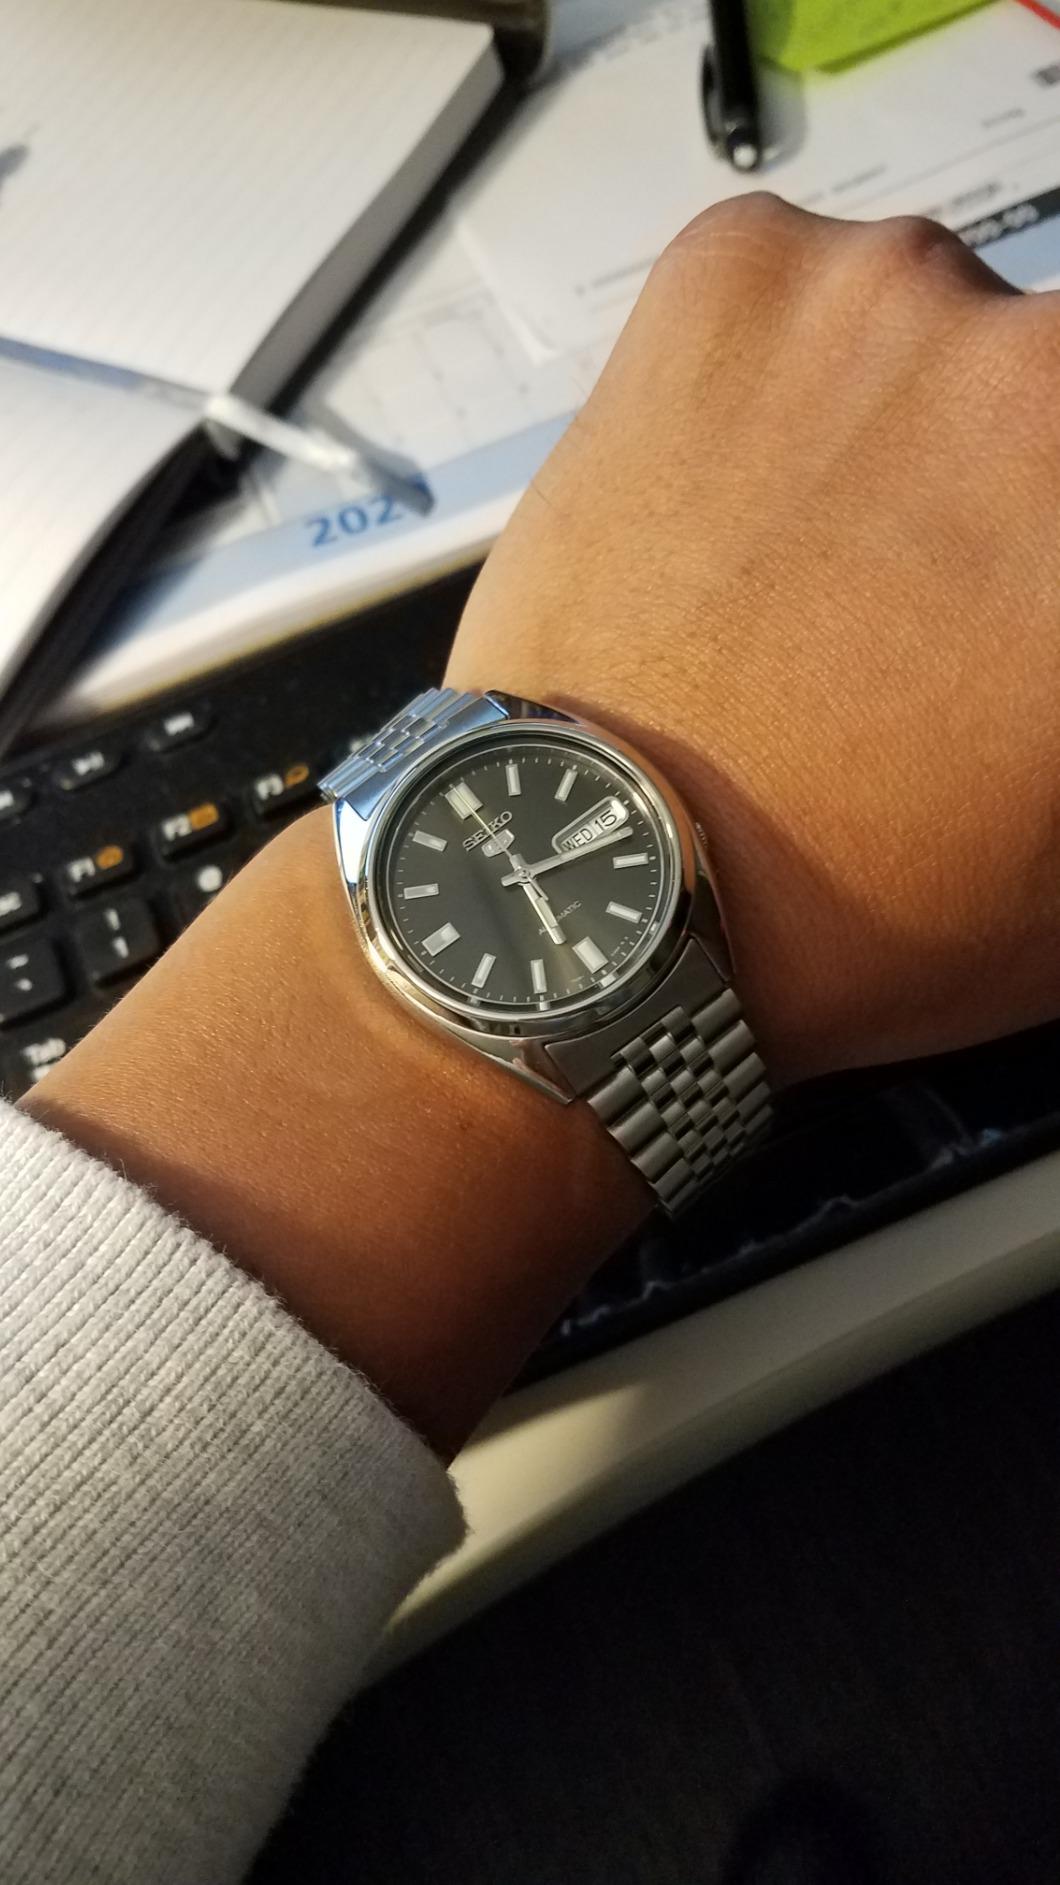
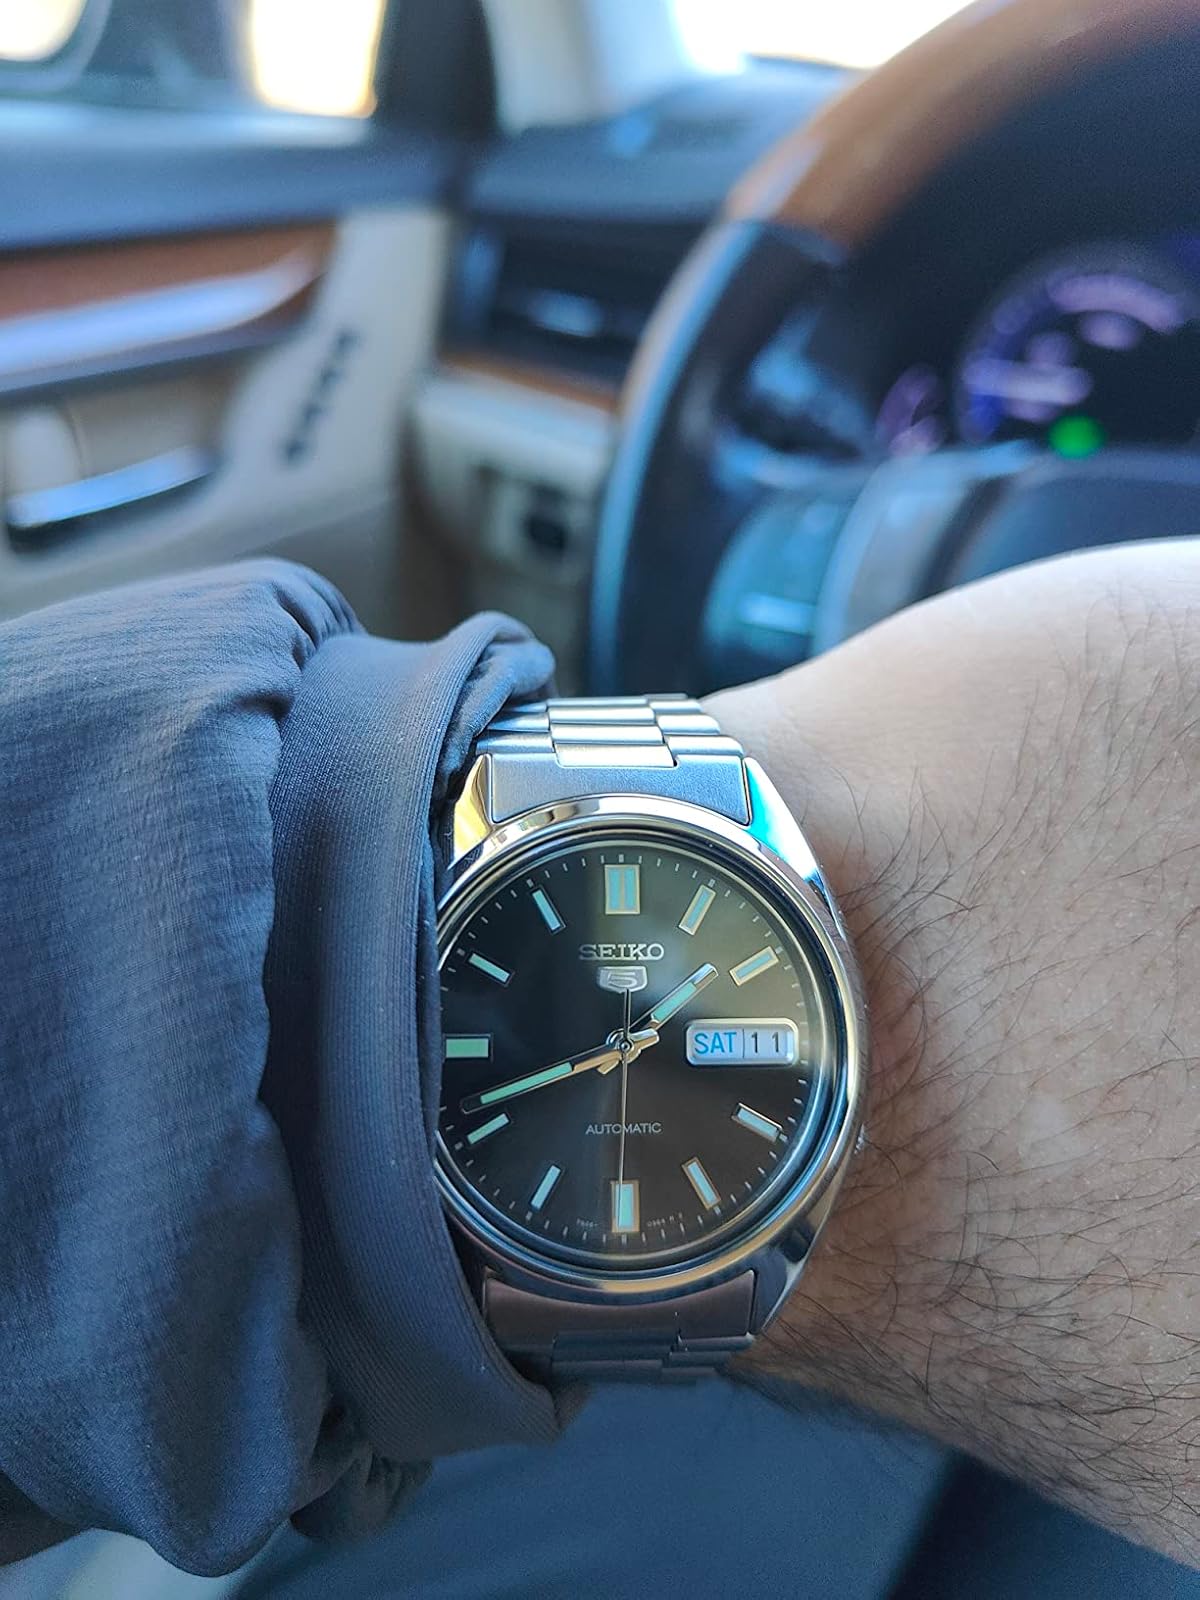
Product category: accessories_watch
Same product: yes